Depiction of Jesus

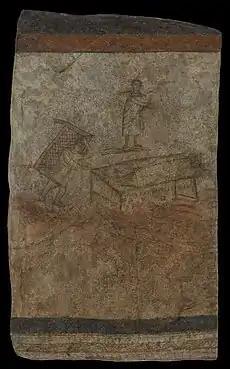
The Healing of the Paralytic – one of the oldest known depictions of Jesus, from the Syrian city of Dura Europos, dating from about 235

Except for Jesus wearing tzitzit—the tassels on a tallit—in Matthew 14:36 and Luke 8:43–44, there is no physical description of Jesus contained in any of the canonical Gospels. In the Acts of the Apostles, Jesus is said to have manifested as a "light from heaven" that temporarily blinded the Apostle Paul, but no specific form is given. In the Book of Revelation there is a vision the author had of "someone like a Son of Man" in spirit form: "dressed in a robe reaching down to his feet and with a golden sash around his chest. The hair on his head were white like wool, and his eyes were like blazing fire. His feet were like burnt bronze glowing in a furnace (...) His face was like the sun shining in all its brilliance" (Revelation 1:12–16, NIV). Use in art of the Revelation description of Jesus has generally been restricted to illustrations of the book itself, and nothing in the scripture confirms the spiritual form's resemblance to the physical form Jesus took in his life on Earth.